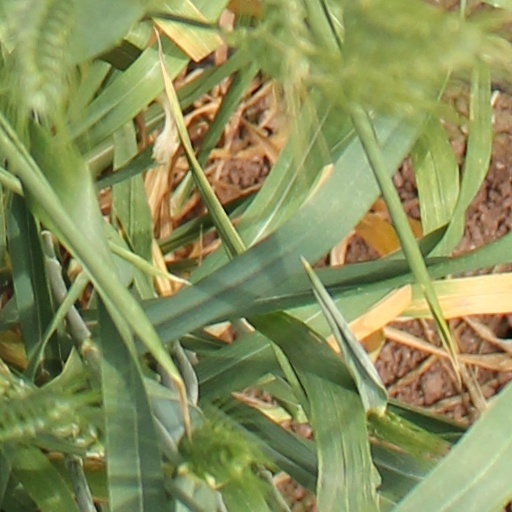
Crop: wheat